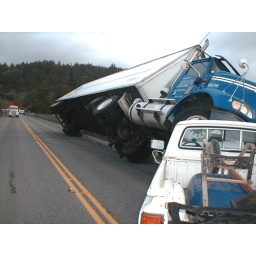
SR 20, truck tips over on bridge - Jan. 30, 2004